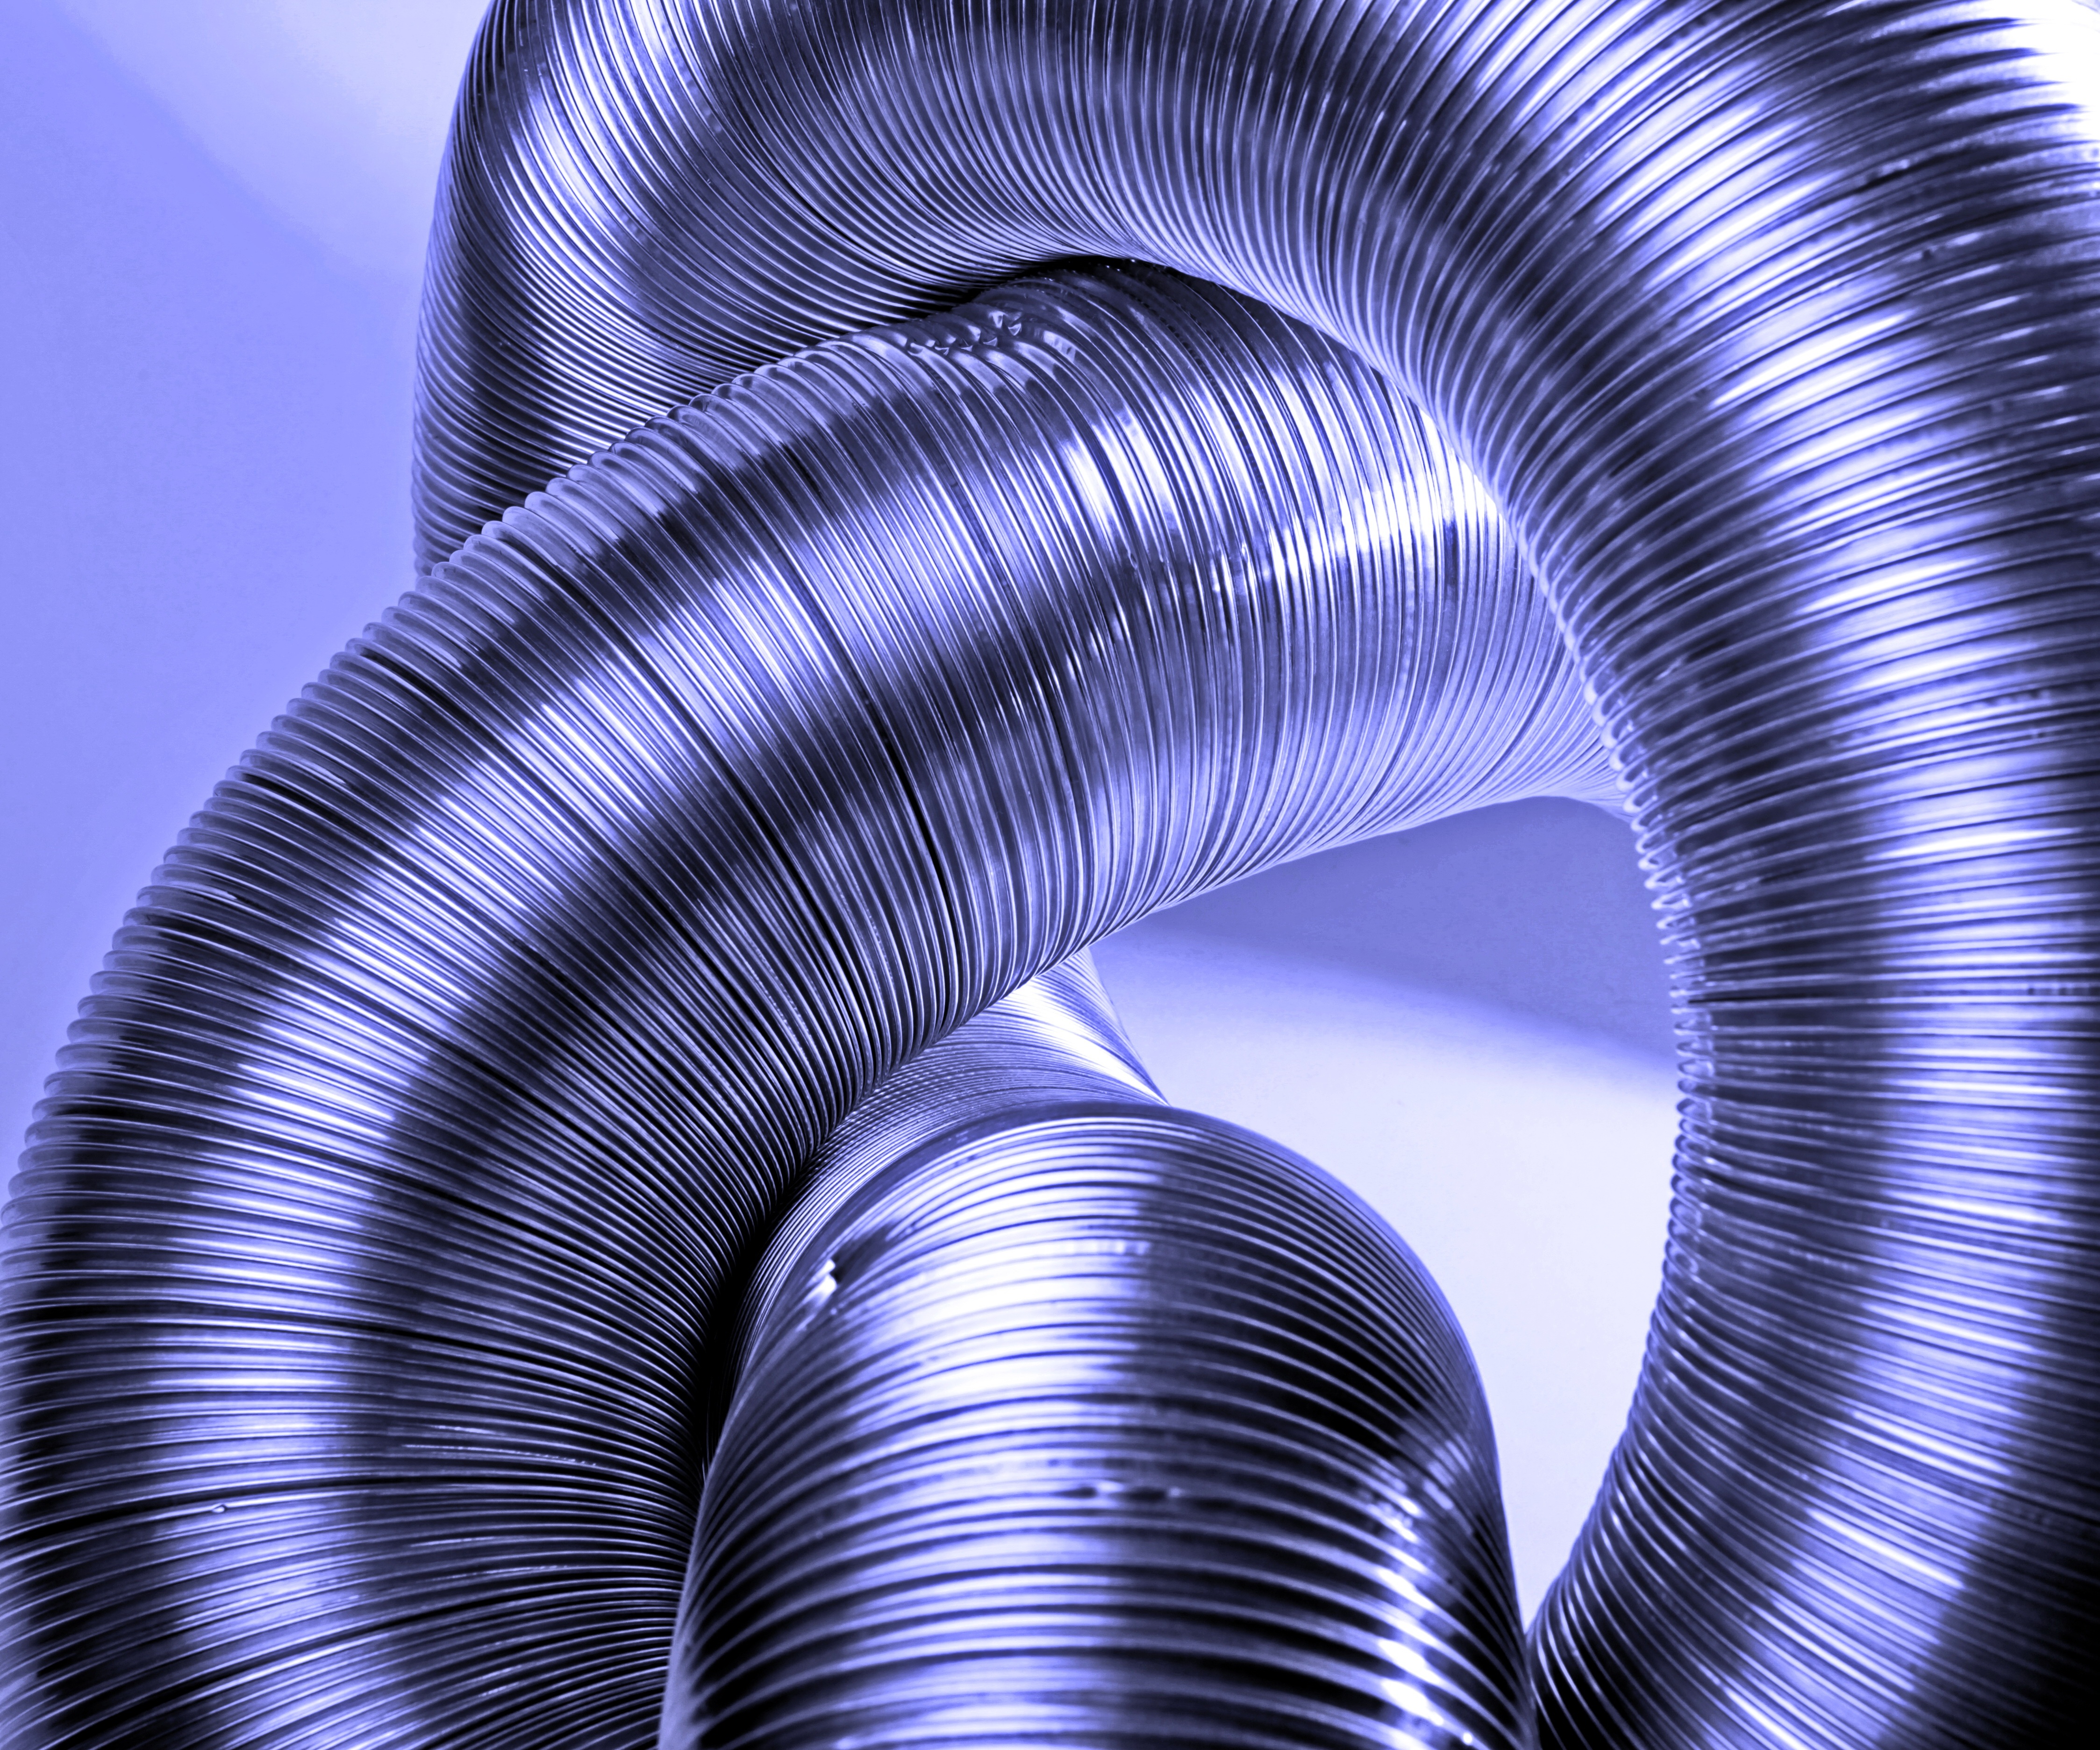
technology, spiral, wire, line, blue, circle, energy, close up, flexibility, organ, knot, flexible, electronic device, aircraft engine, electronics accessory, ventilation pipe, aluminum tube